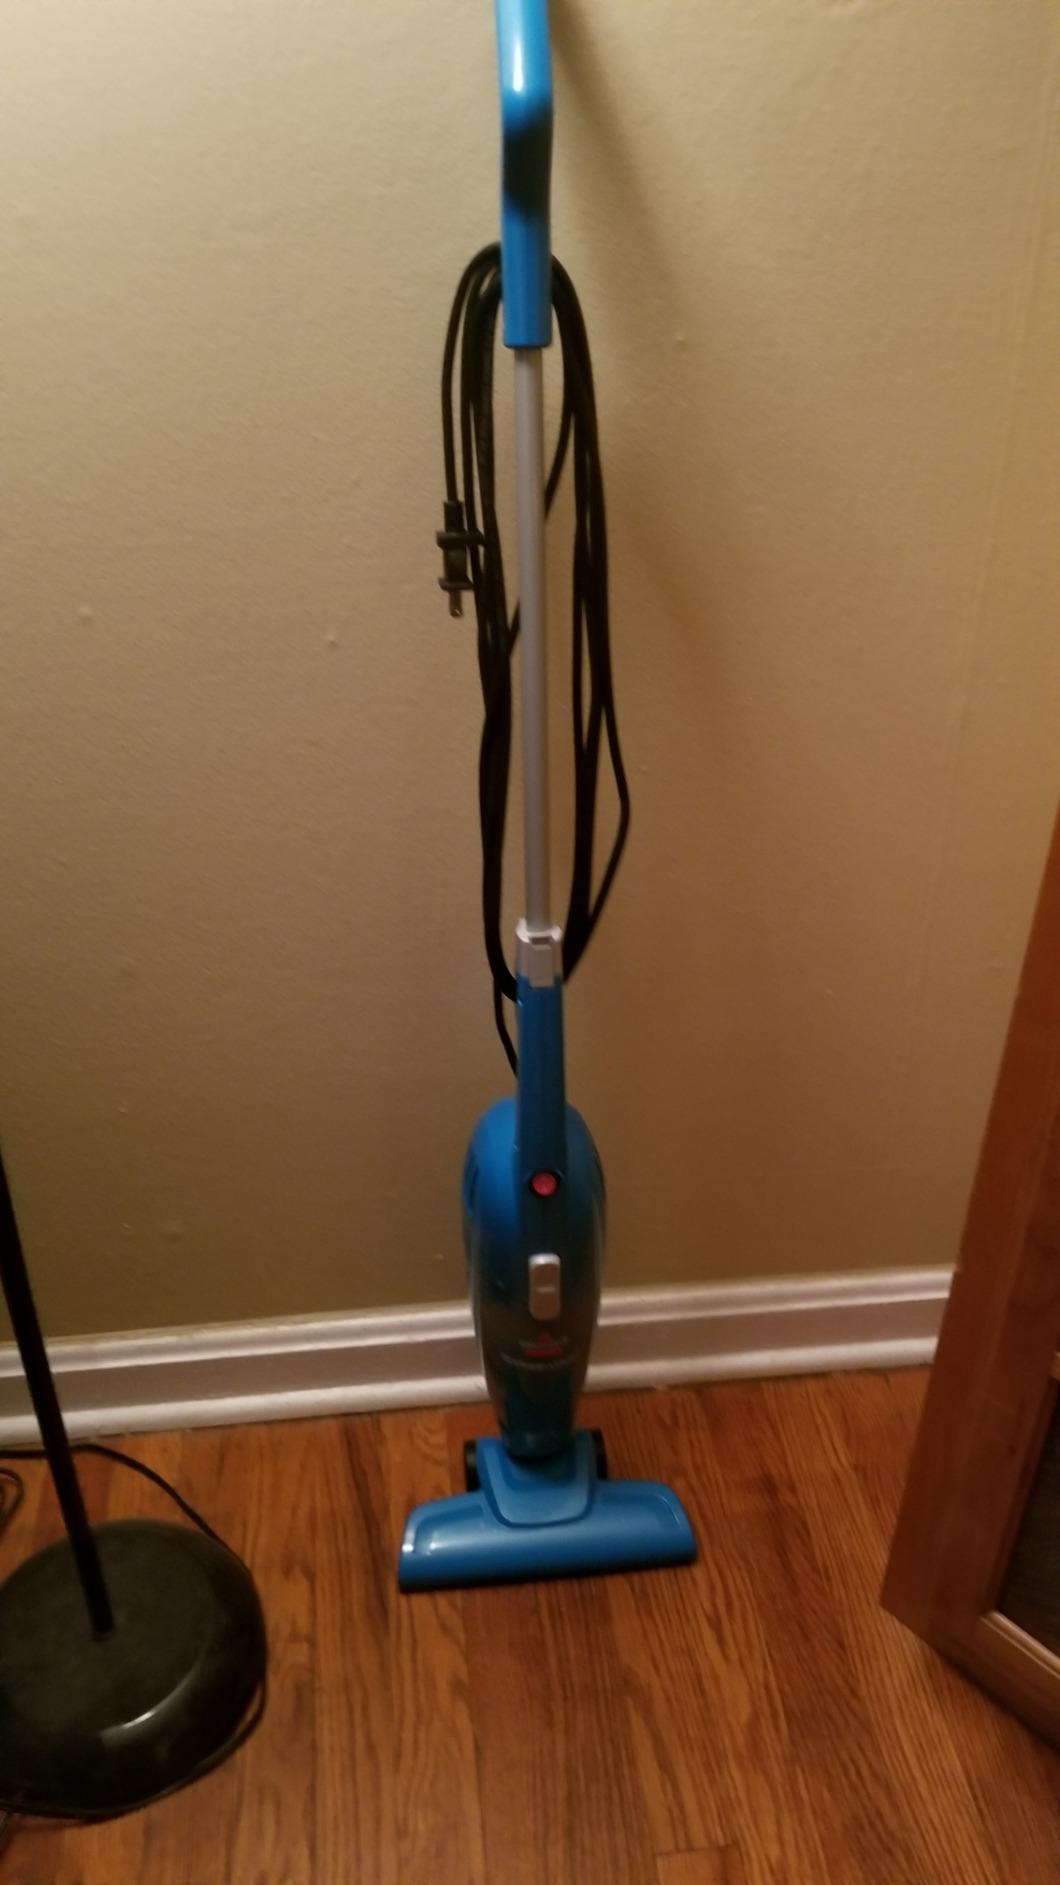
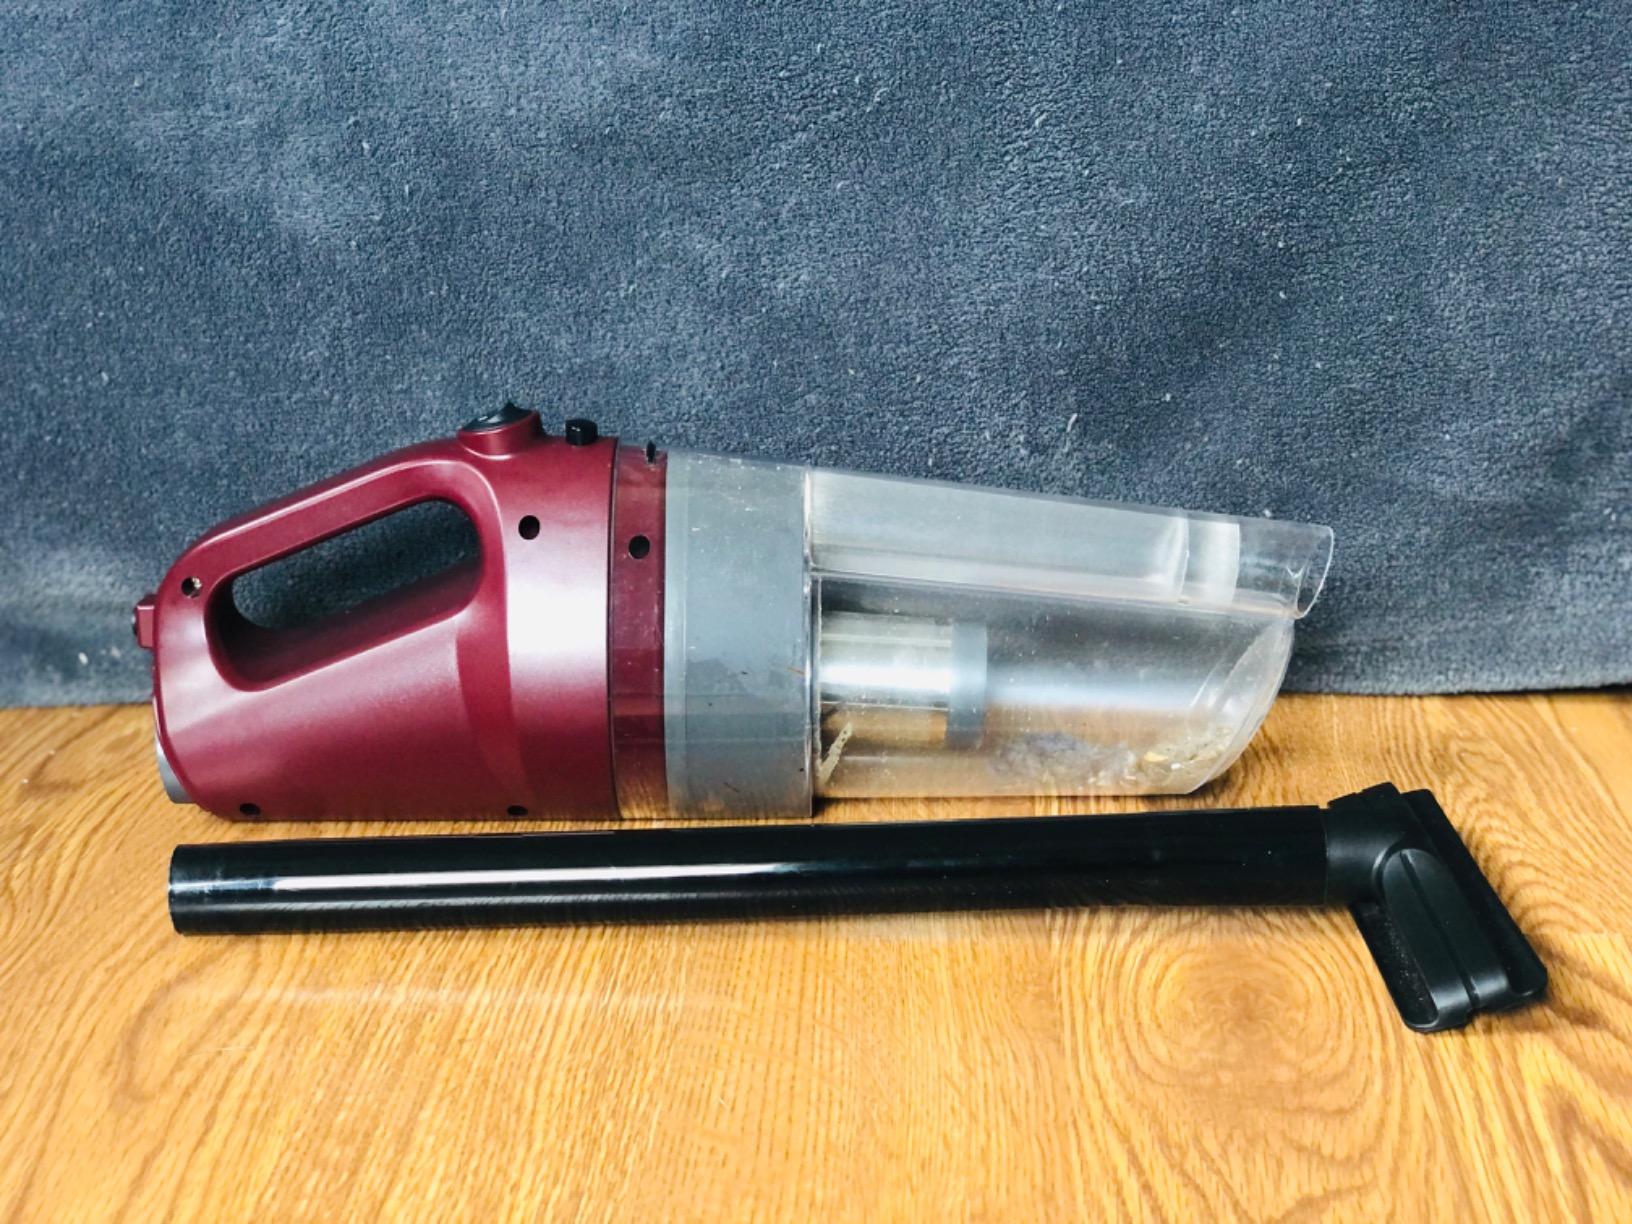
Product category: items_vacuum
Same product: no